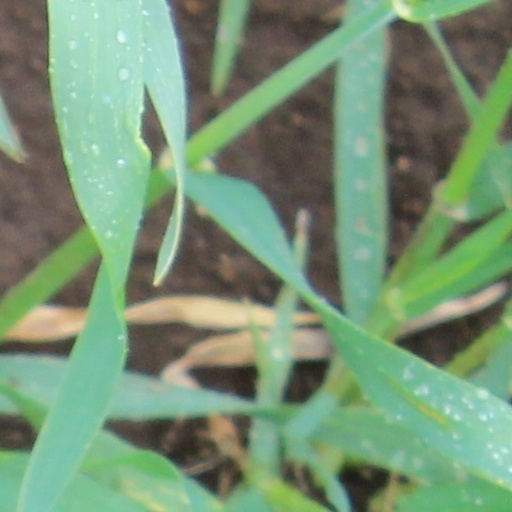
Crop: wheat